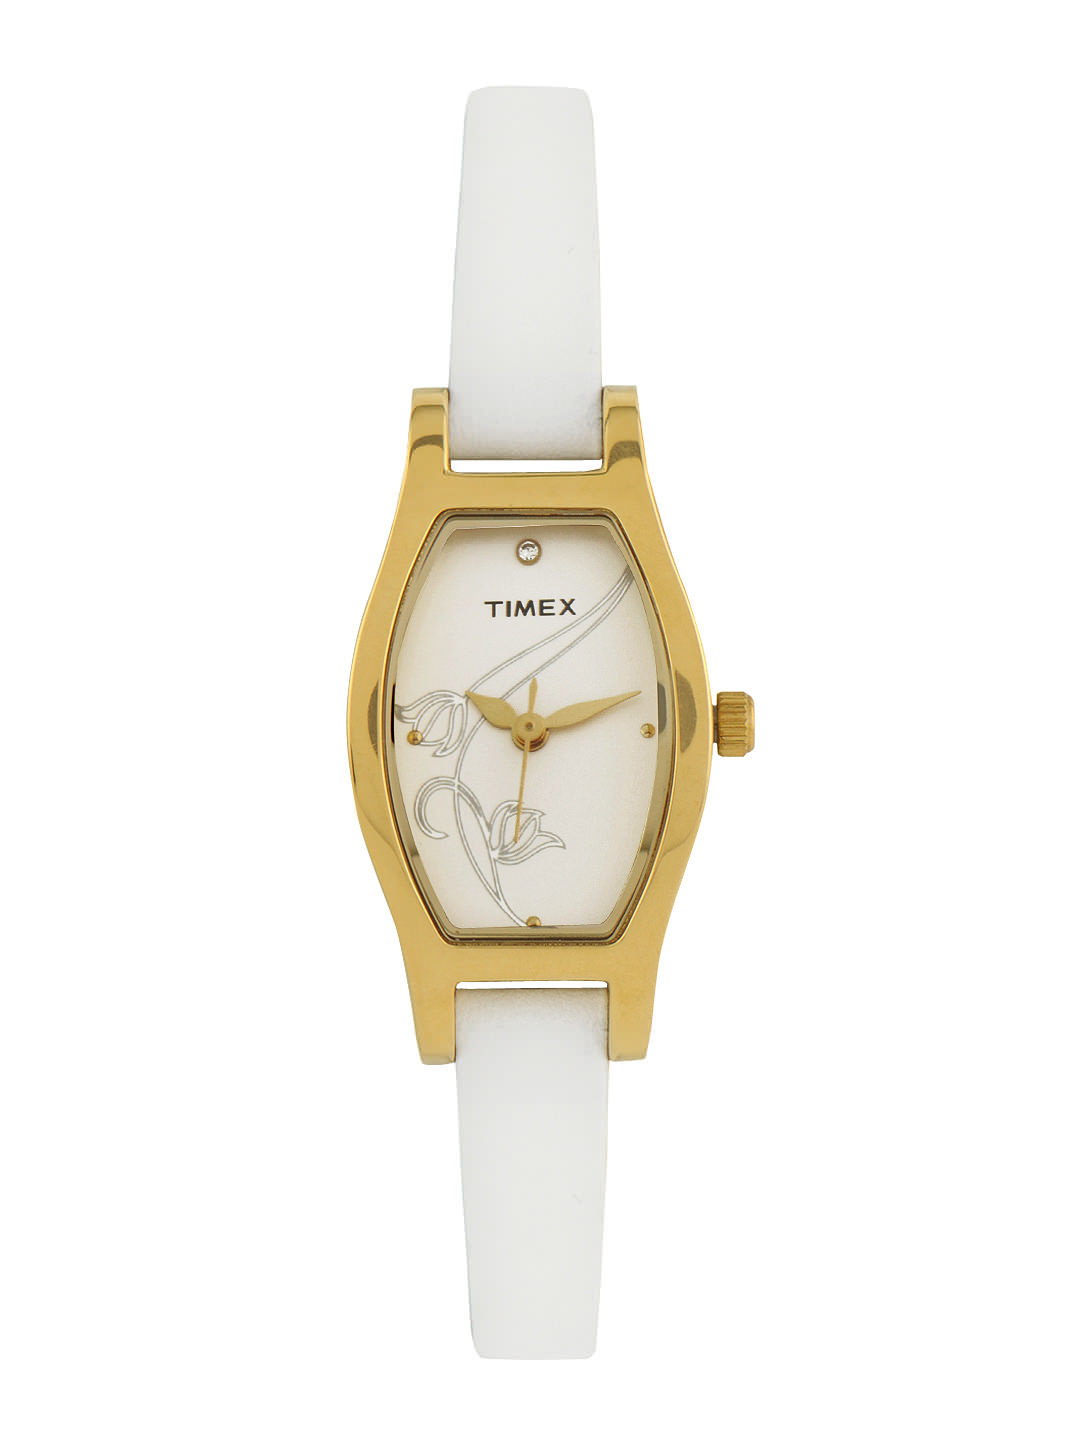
Timex Women White Dial Watch
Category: Accessories / Watches / Watches
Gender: Women
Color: White
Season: Winter 2016
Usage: Casual